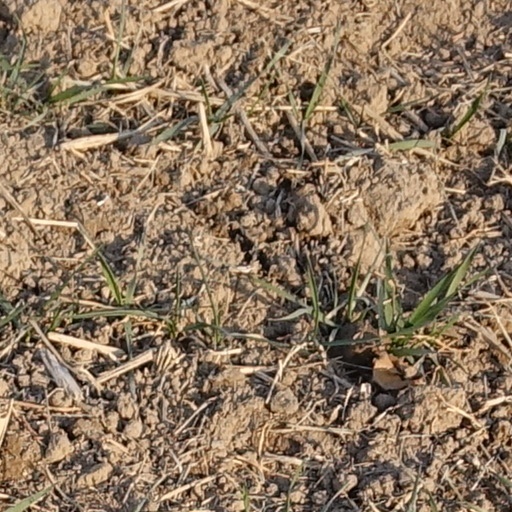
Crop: wheat